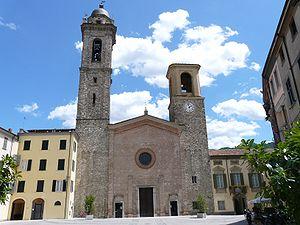
La cathédrale de Bobbio est une église catholique romaine de Bobbio, en Italie. Il s'agit d'une cocathédrale du diocèse de Plaisance-Bobbio.
La liste suivante recense les cathédrales en Italie.